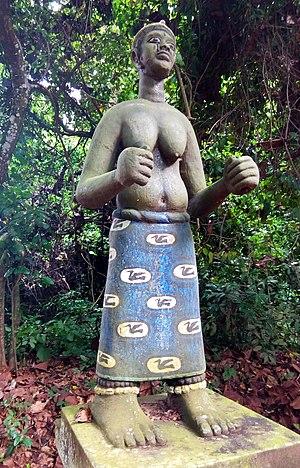
Sakpatasi à La Forêt Sacrée de Kpassè
La forêt sacrée de Kpassè est un ilôt forestier situé à Ouidah – haut lieu du vaudou –, au sud du Bénin. Elle abrite plusieurs divinités autour desquelles s'organisent périodiquement de grandes cérémonies rituelles. C'est aussi un musée à ciel ouvert qui accueille de nombreux visiteurs.
Sakpata est une divinité d'origine yoruba connue dans les pays du golfe du Bénin, également au Brésil et en Haïti, comme le dieu de la variole, et plus généralement des maladies éruptives. Au Bénin et au Togo, la mythologie vaudou en fait aussi la divinité de la terre. Cependant les deux dimensions sont liées. Quoique très redoutée, c'est l'une des figures les plus populaires du panthéon vodoun.